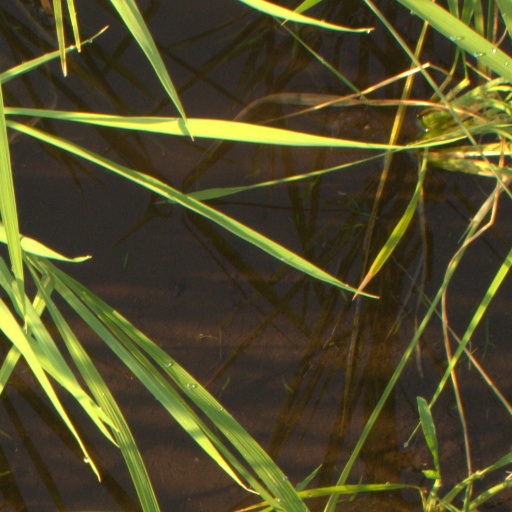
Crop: rice